2012 Paris–Nice

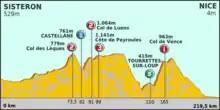
Stage profile

Mini-attacks set the course for the stage as the field remained as one, for much of the first hour of racing. It was not until after that the stage's primary breakaway had been formed. Two riders – Thomas De Gendt of and 's Rein Taaramäe – originally managed to breach the confines of the field, and set off in a bid to extend a substantial advantage of the main field, as both riders featured a long way down the general classification. Taaramäe's presence in the breakaway came just after he had suffered an accident in the main field; he was looking to reduce some of his 31-minute deficit to race leader Bradley Wiggins, while De Gendt was half that margin behind Wiggins, trailing by 15' 44".